Elettra (1904 ship)

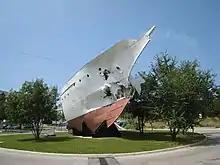
Prua Elettra

With all hope of a restoration lost it was decided that the remains of "Elettra" would be cut up and parts distributed around Italy to places that had been associated with Marconi and his work. The breaking up of the yacht started in April 1977, the largest section recovered being the bow ('la prua'), which now sits in the middle of a roundabout in the AREA Science Park at Trieste. The locations of this and of other sections, including the whereabouts of Marconi's wireless equipment, are detailed on pages 33–43 of the publication "Marconi e lo yacht Elettra".